Alice Cunningham Fletcher

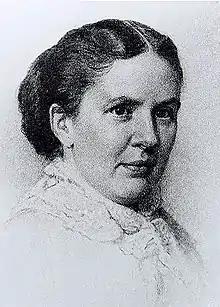
Fletcher, c. 1893

Alice Cunningham Fletcher (March 15, 1838 – April 6, 1923) was an American ethnologist, anthropologist, and social scientist who studied and documented Native American culture.